David Murray, 1st Viscount of Stormont

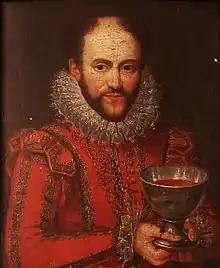
Portrait of "David Murray" 1st Lord Scone and Viscount Stormont at Scone Palace

David Murray, 1st Viscount of Stormont (died 27 August 1631) was a Scottish courtier, comptroller of Scotland and captain of the king's guard, known as Sir David Murray of Gospertie, then Lord Scone, and afterwards Viscount Stormont. He is known for his zeal in carrying out the ecclesiastical policy of James VI and I, in which he was effective if crude.